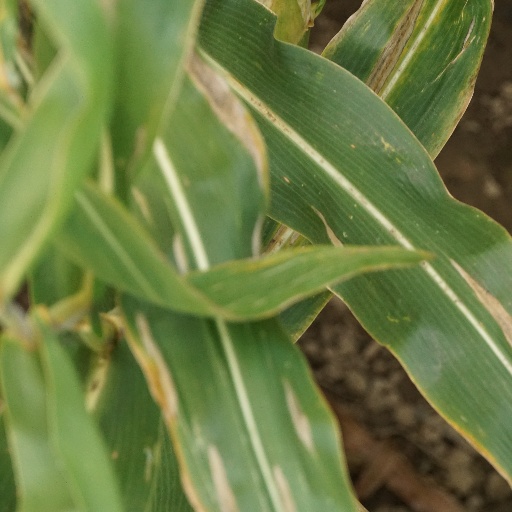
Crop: maize; corn